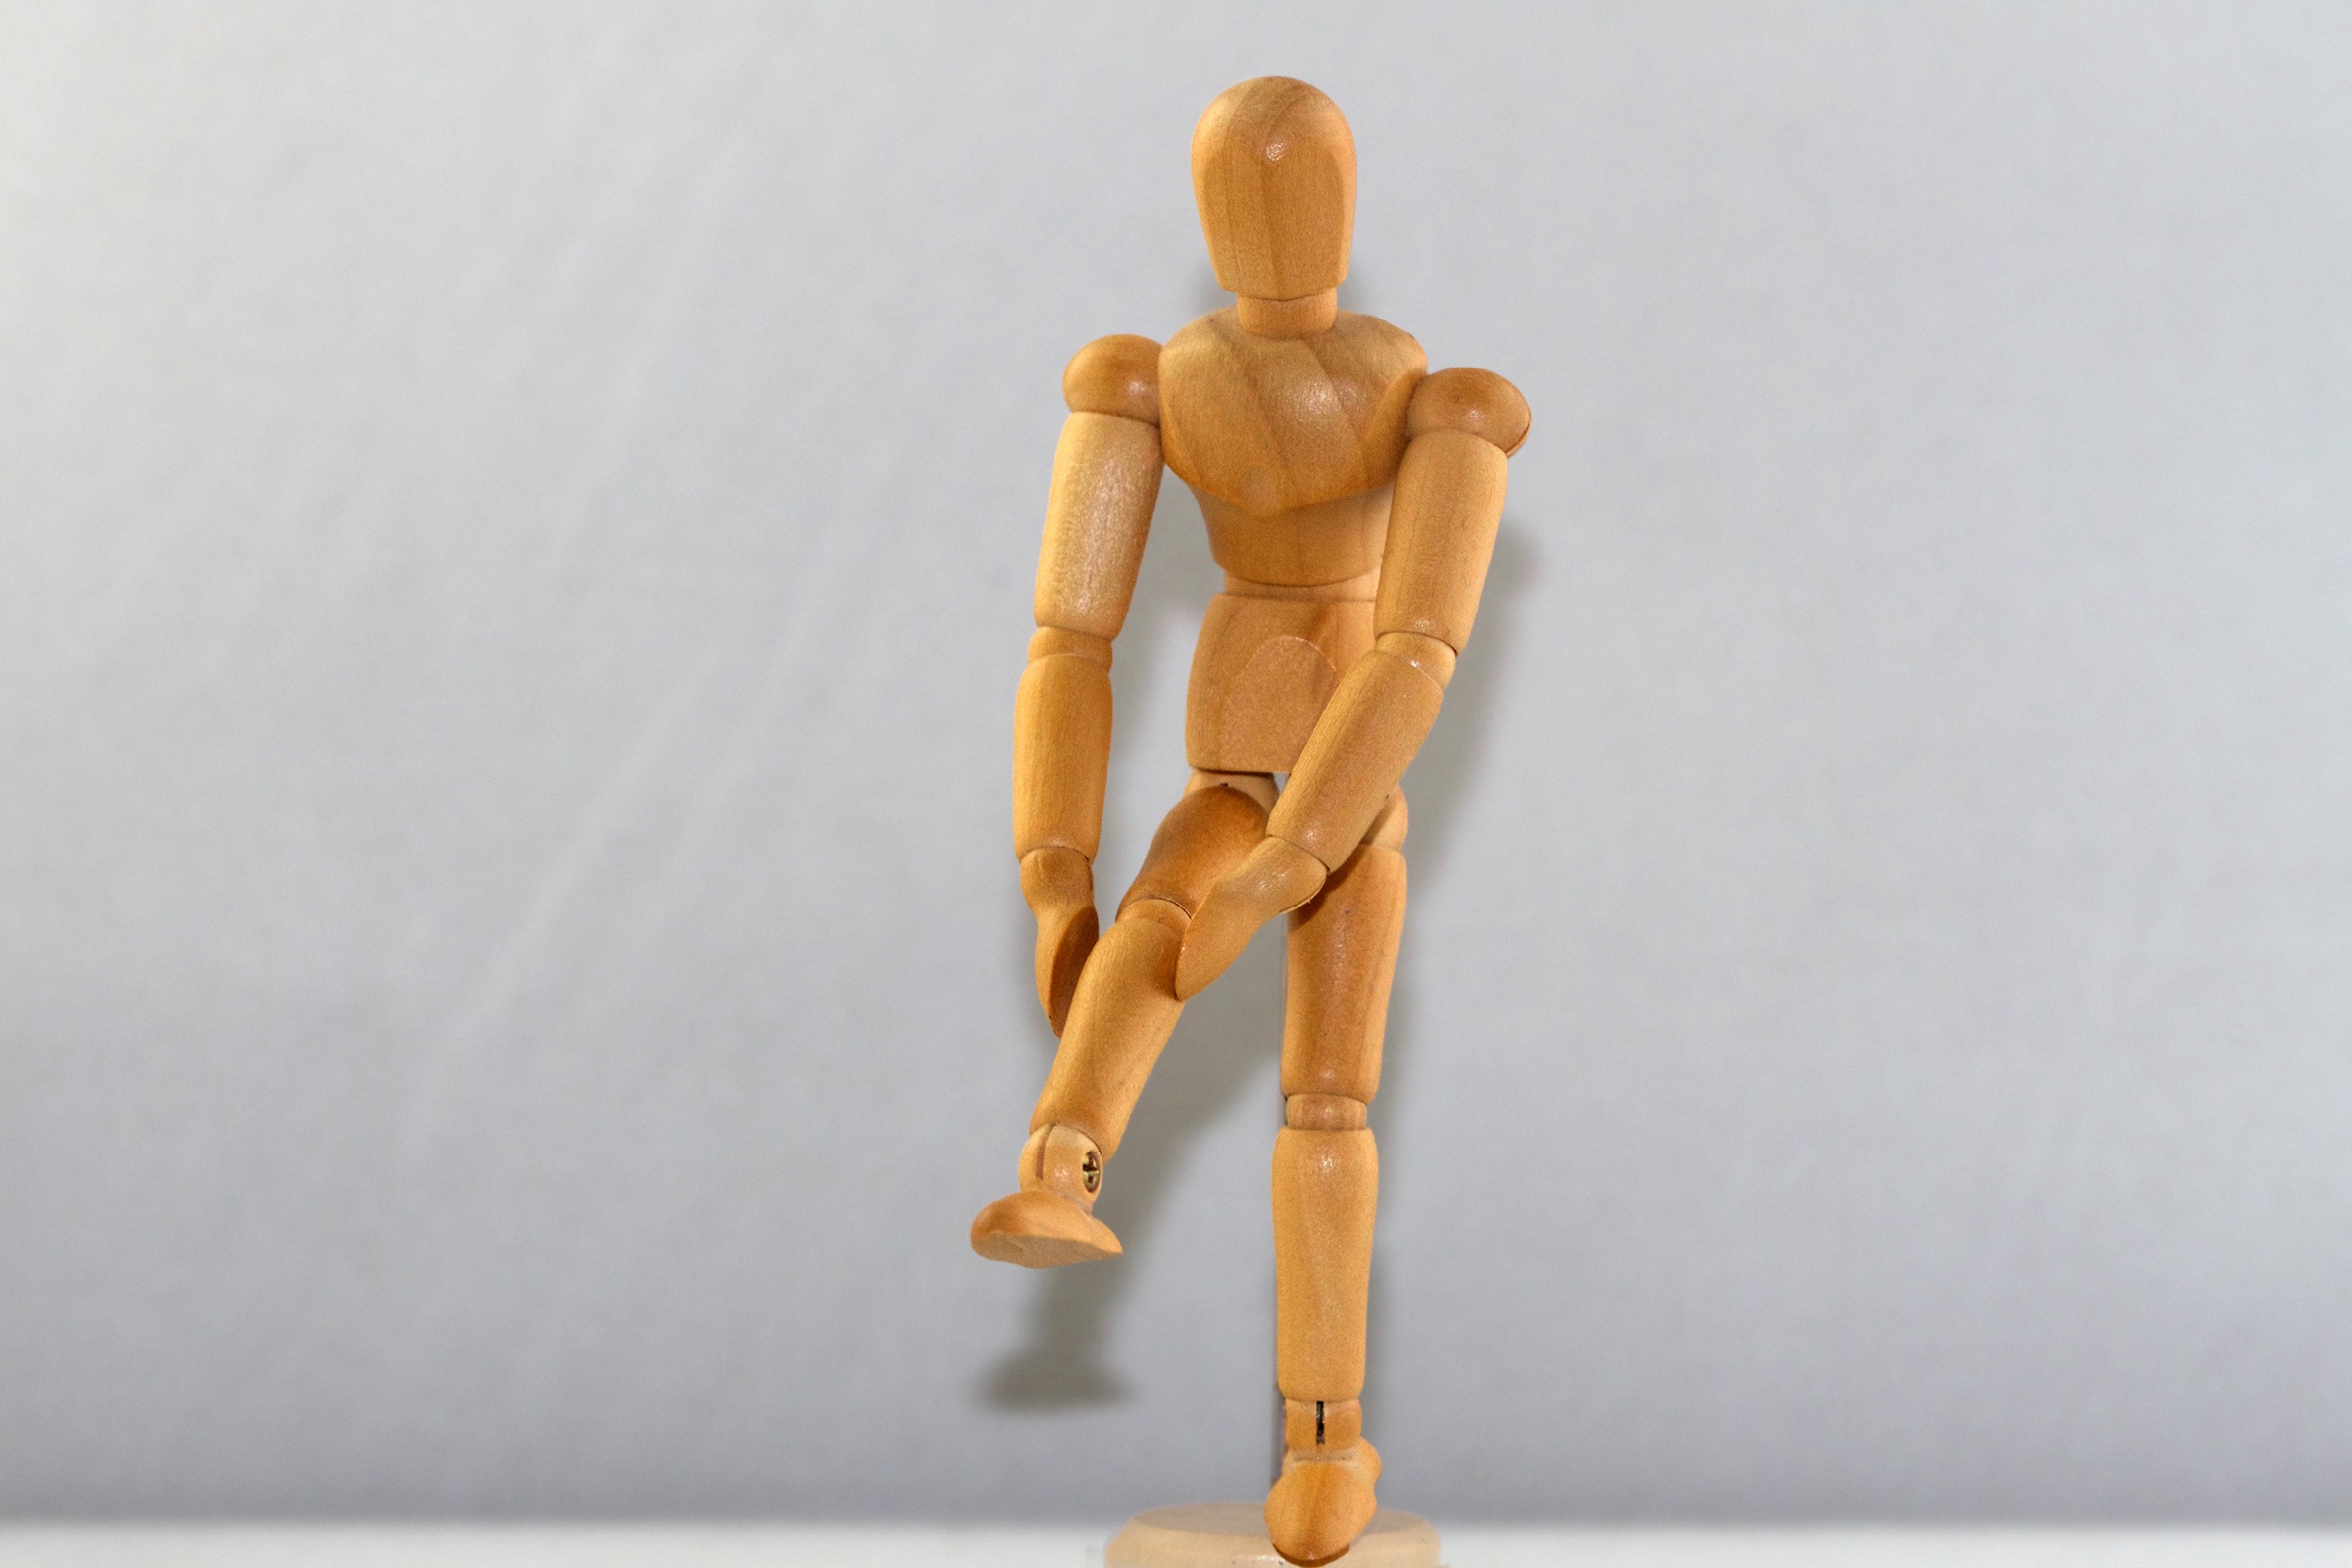
man, sport, toy, muscle, fig, mannequin, doll, figurine, action figure, knee, holzfigur, knee pain